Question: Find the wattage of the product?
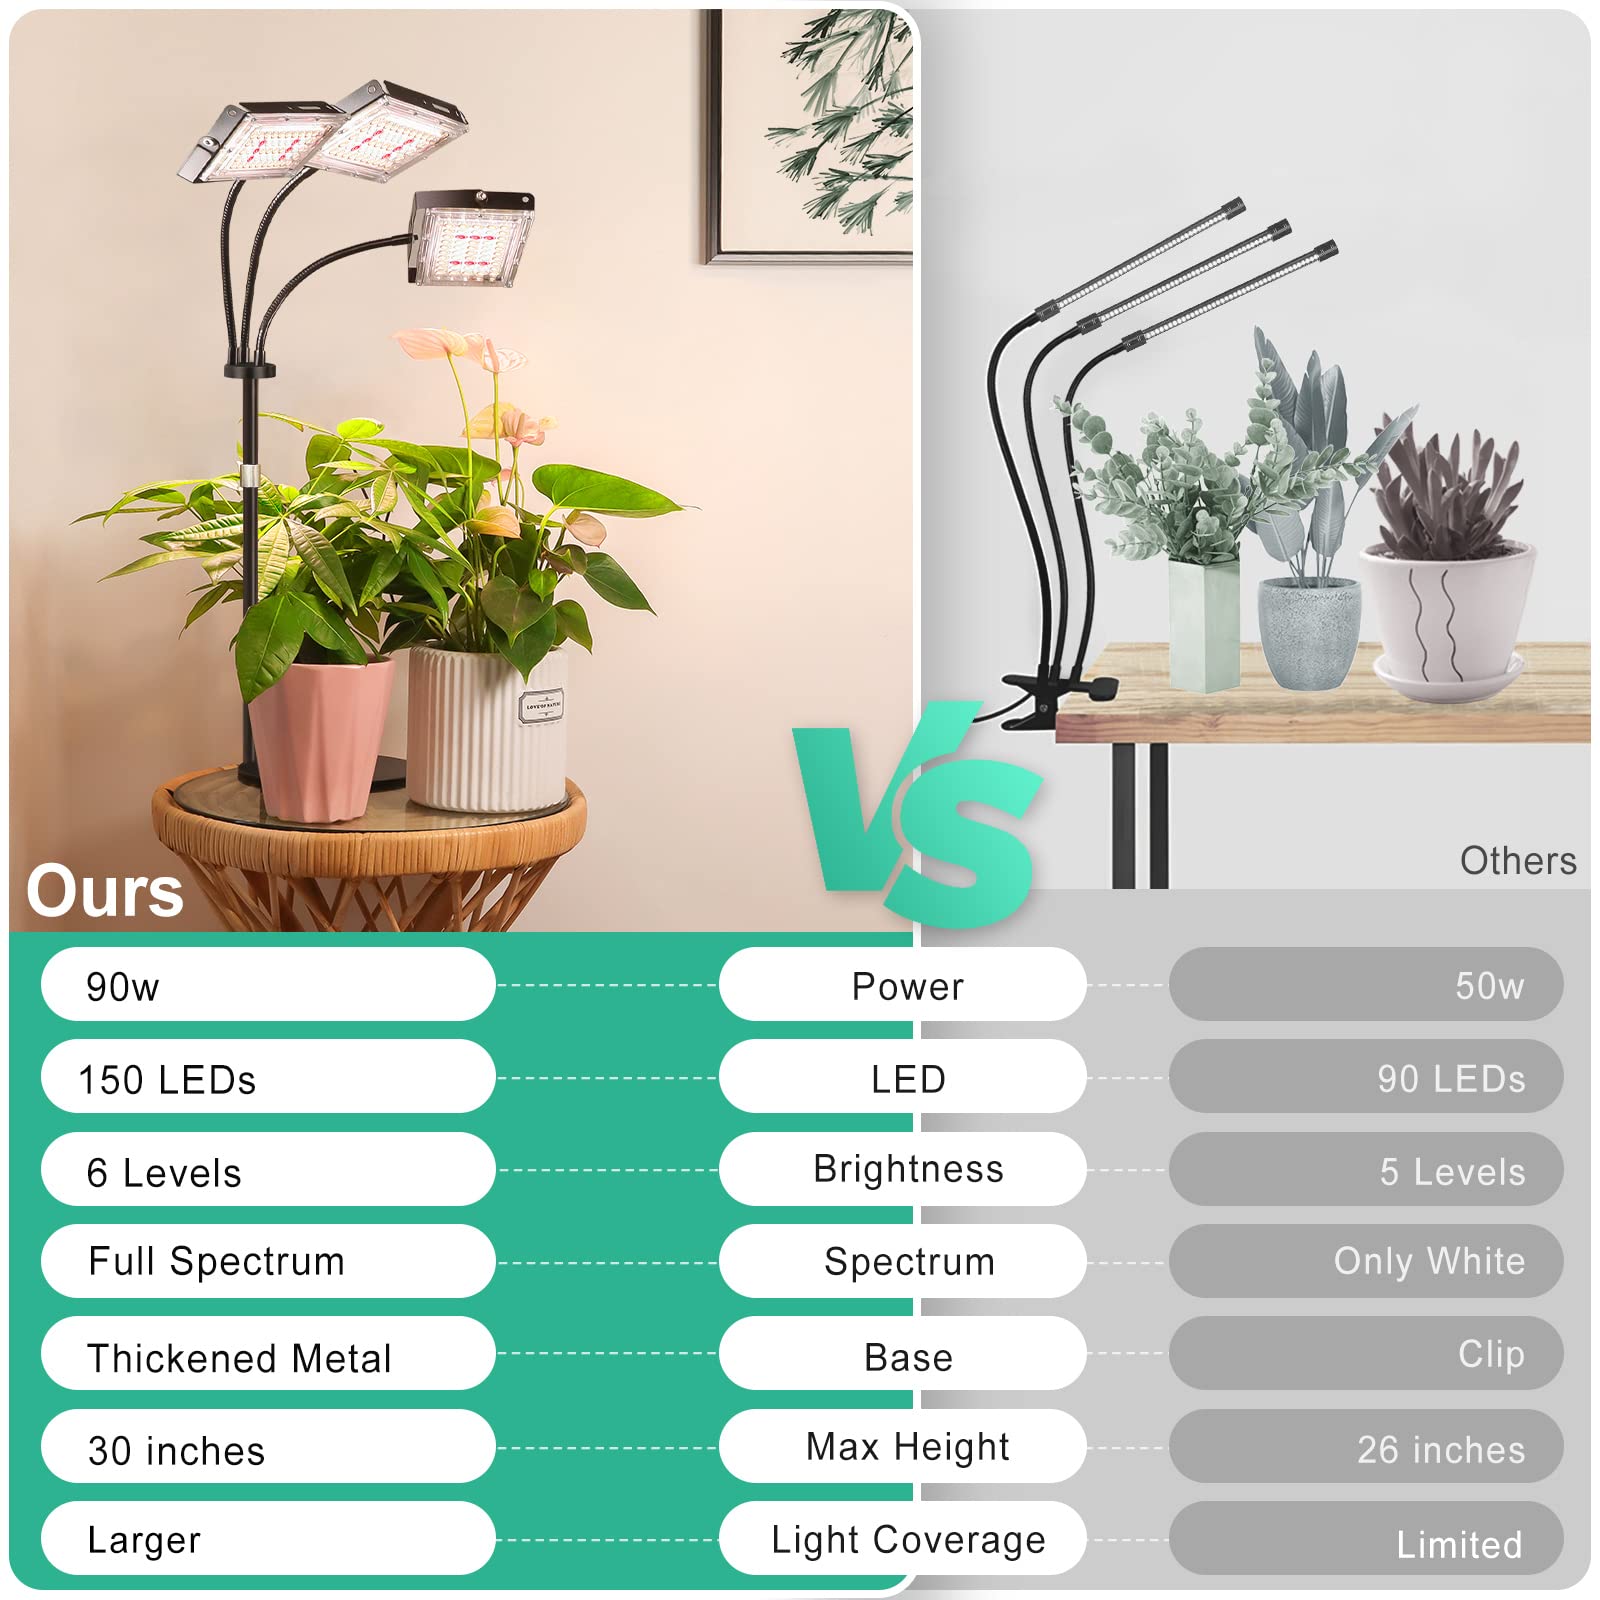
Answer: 90.0 watt